Furia (film)

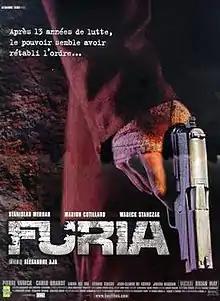
French film poster

Furia is a 1999 French romantic post-apocalyptic sci-fi film directed by Alexandre Aja, who co-wrote the screenplay with Grégory Levasseur, adapted from the science fiction short story "Graffiti" by Julio Cortázar. It stars Stanislas Merhar and Marion Cotillard.